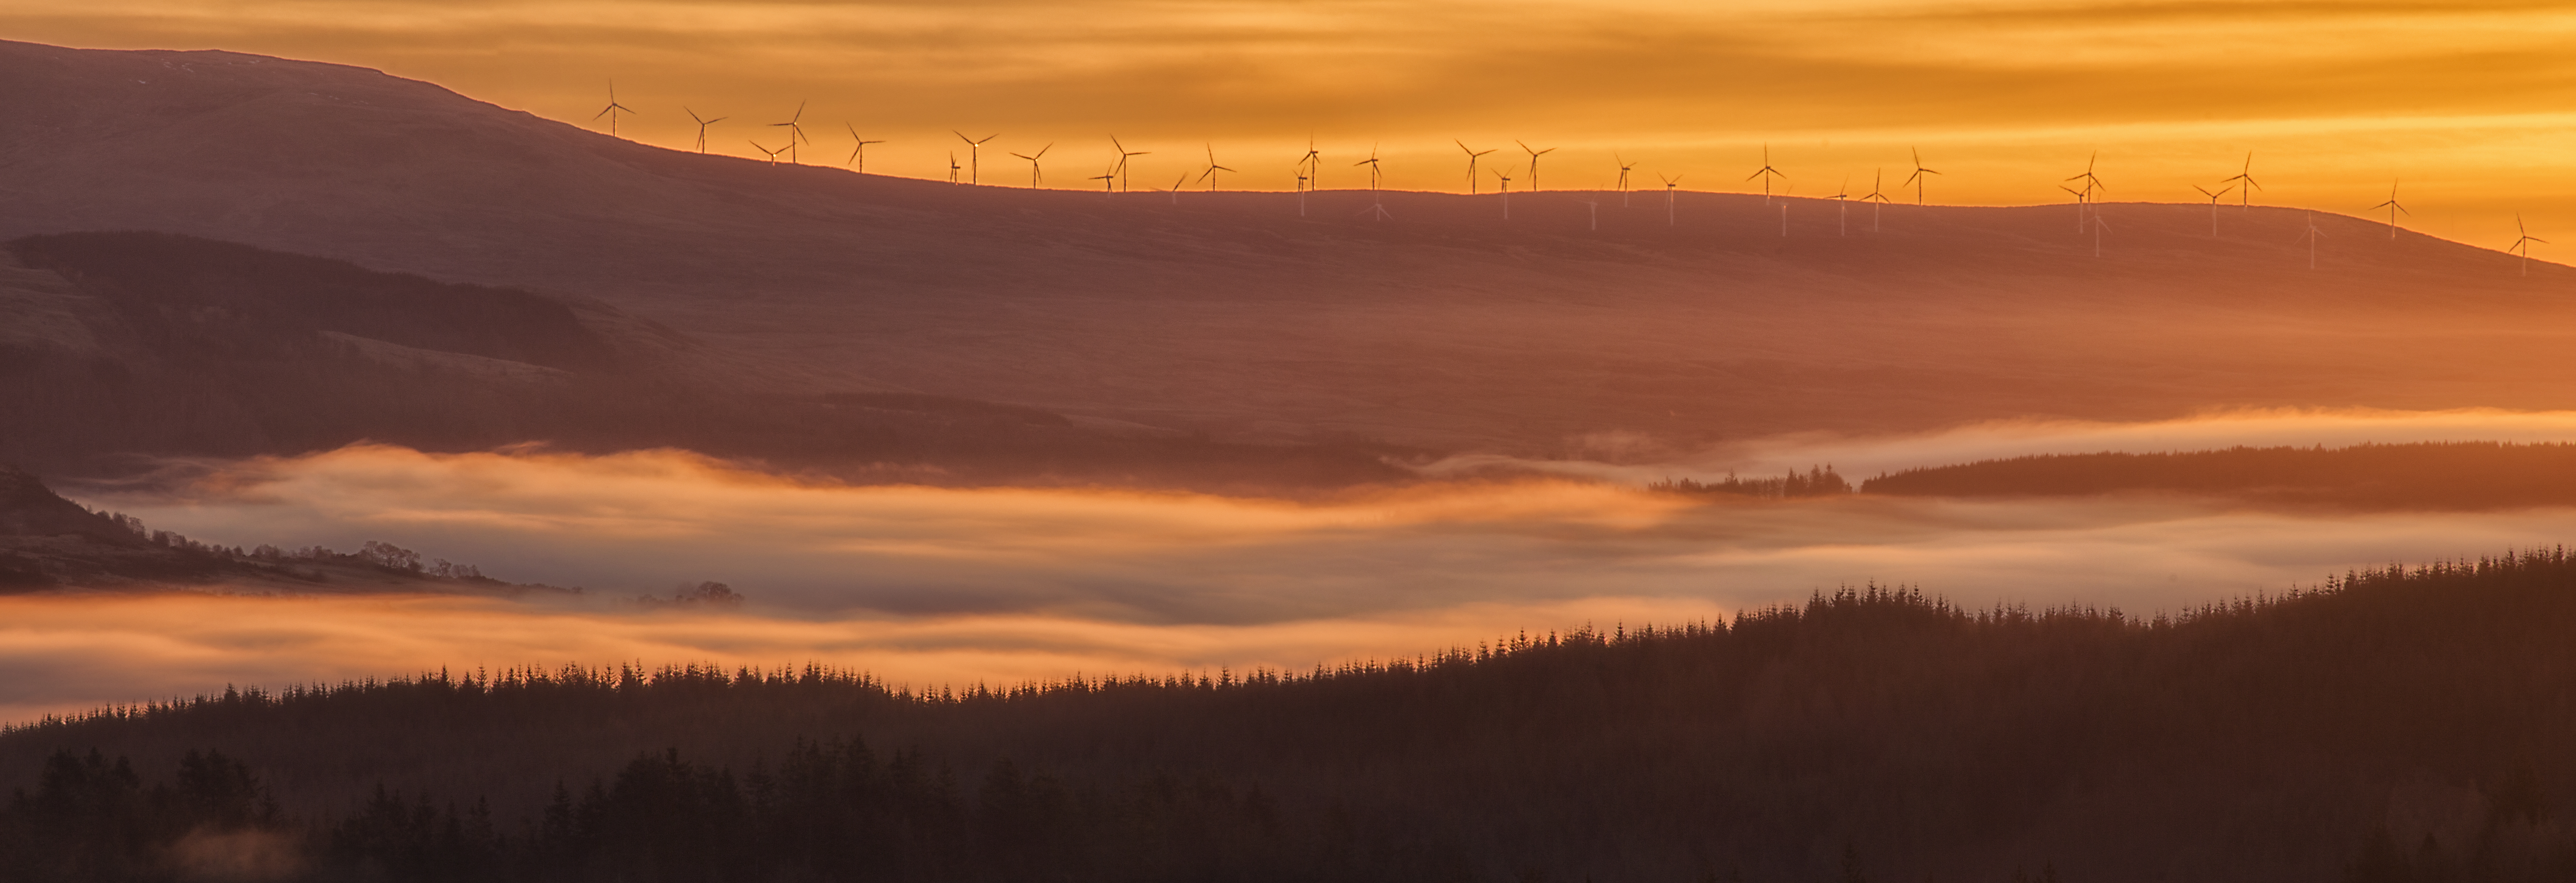
horizon, mountain, cloud, sunrise, sunset, prairie, morning, hill, dawn, atmosphere, mountain range, dusk, evening, plain, windfarm, plateau, scotland, loch, morningmist, trossachs, dukespass, afterglow, atmospheric phenomenon, mountainous landforms, red sky at morning